Emergency (2025 film)

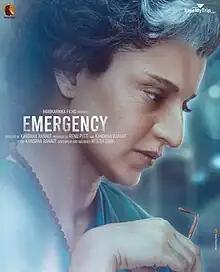
Theatrical release poster

Emergency is a 2025 Indian Hindi-language historical biographical drama film directed and co-produced by Kangana Ranaut, based on a screenplay by Ritesh Shah and story written by Ranaut. Based on the Indian Emergency, it stars Ranaut as former Prime Minister of India, Indira Gandhi.